Verdes-Montenegro family

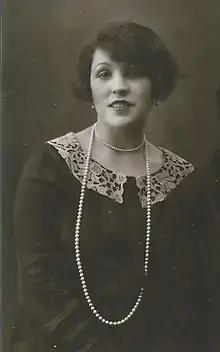
Emilia Verdes-Montenegro, 4th great-granddaughter of Juan Diego Verdes-Montenegro and Mariana Tárrega y Sanz de la Llosa, Marchioness of Benemejís

Since three of the Verdes-Montenegro brothers and some of their male descendants joined the Spanish military orders, there is accurate information available concerning their ancestors. According to the procedures set up by the Council of the Military Orders, the examination of a candidature to join any of the Orders entailed the appointment of a number of "Informantes" (informers) who travelled to the places of origin of the candidate's ancestors in order to take witnesses' depositions and check out primary documentary sources such as birth and marriage certificates, testaments and census registers. As a result, the genealogy of the Verdes-Montenegro family has been well established.